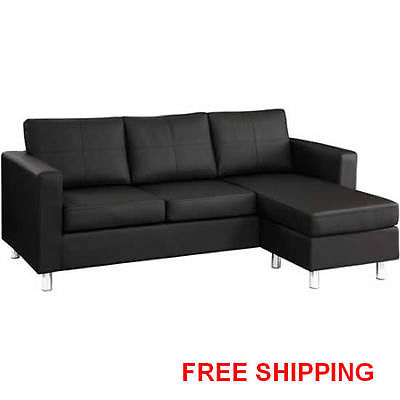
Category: sofa